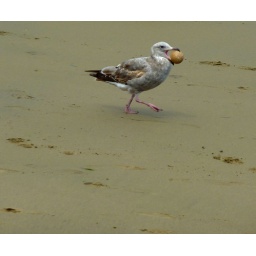
This little guy was walking around with the ball in it's mouth.